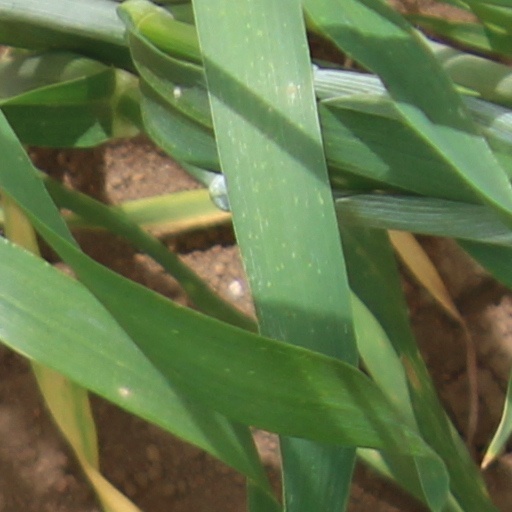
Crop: wheat